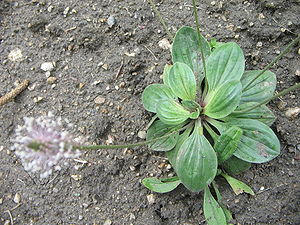
Bladstilling
Dunet Vejbred har grundstillede blade
Phyllotaxi er læren om bladstilling hos planter. Bladene på stængelen er anbragt efter et system, som følger bestemte regler.